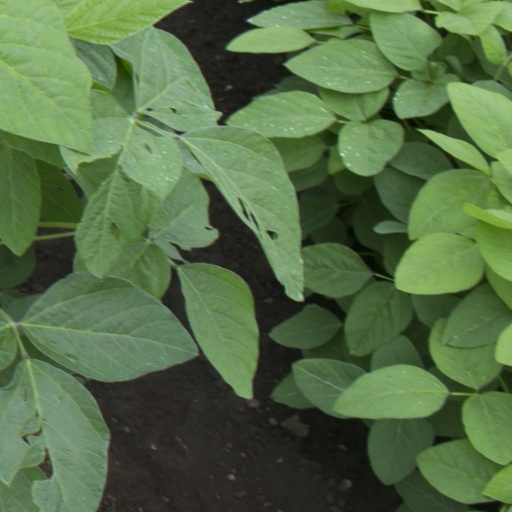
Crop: soybean